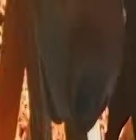
Face region: mouth_nostrils (mouth_chin_nostrils_and_profile)
Pain indicator: not_present